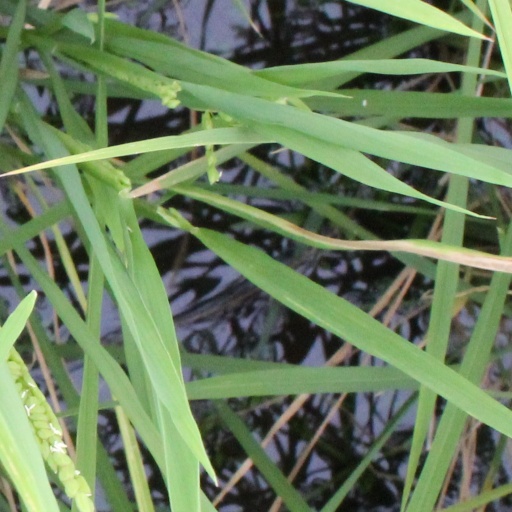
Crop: rice